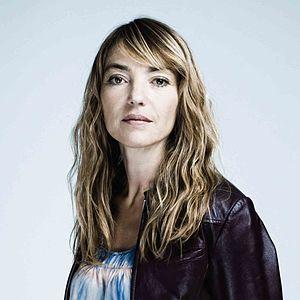
Valérie Guignabodet
Valérie Guignabodet, née le 9 mai 1965 à Paris 10ᵉ et morte le 23 février 2016 à Saint-Andiol, est une scénariste et réalisatrice française.